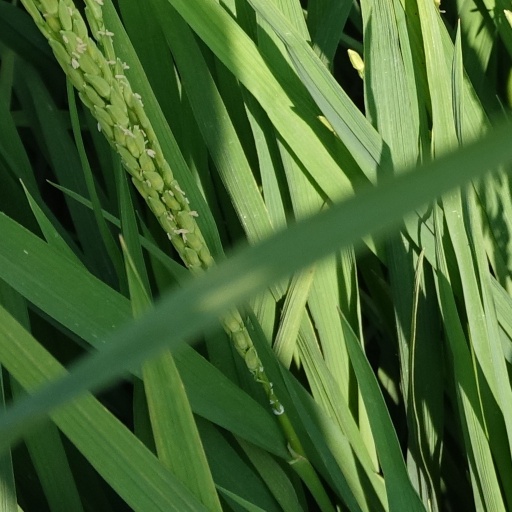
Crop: rice